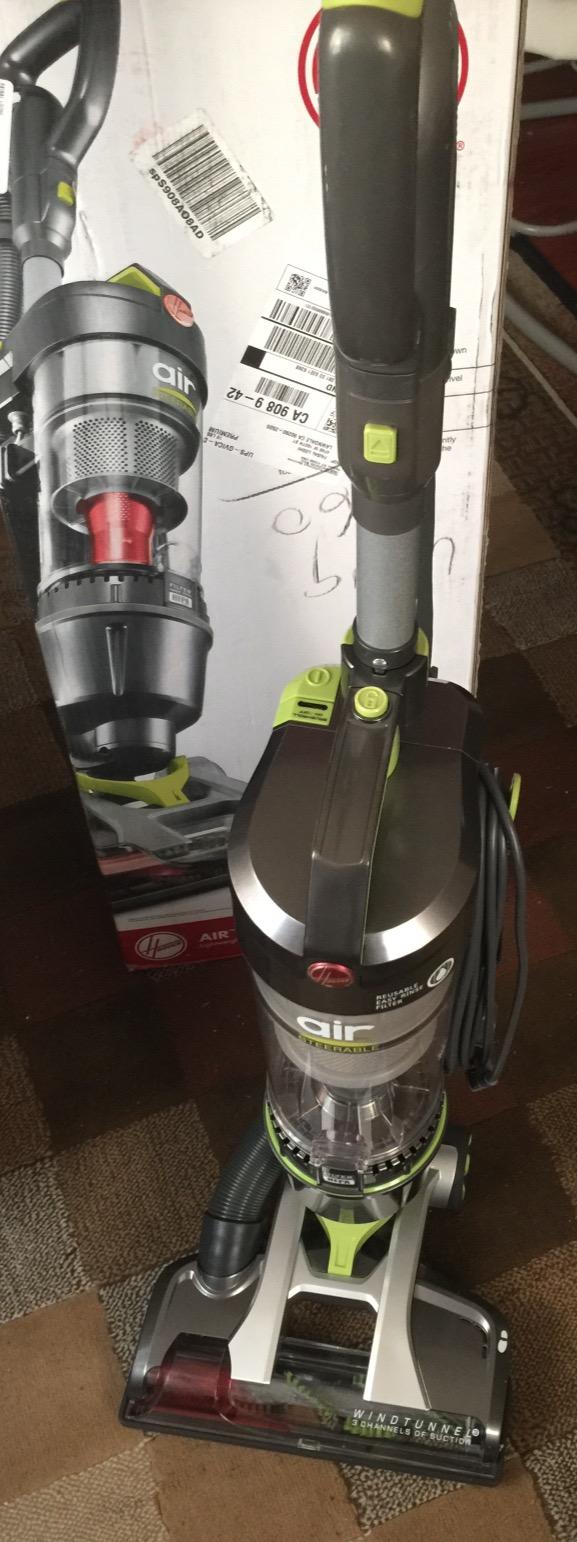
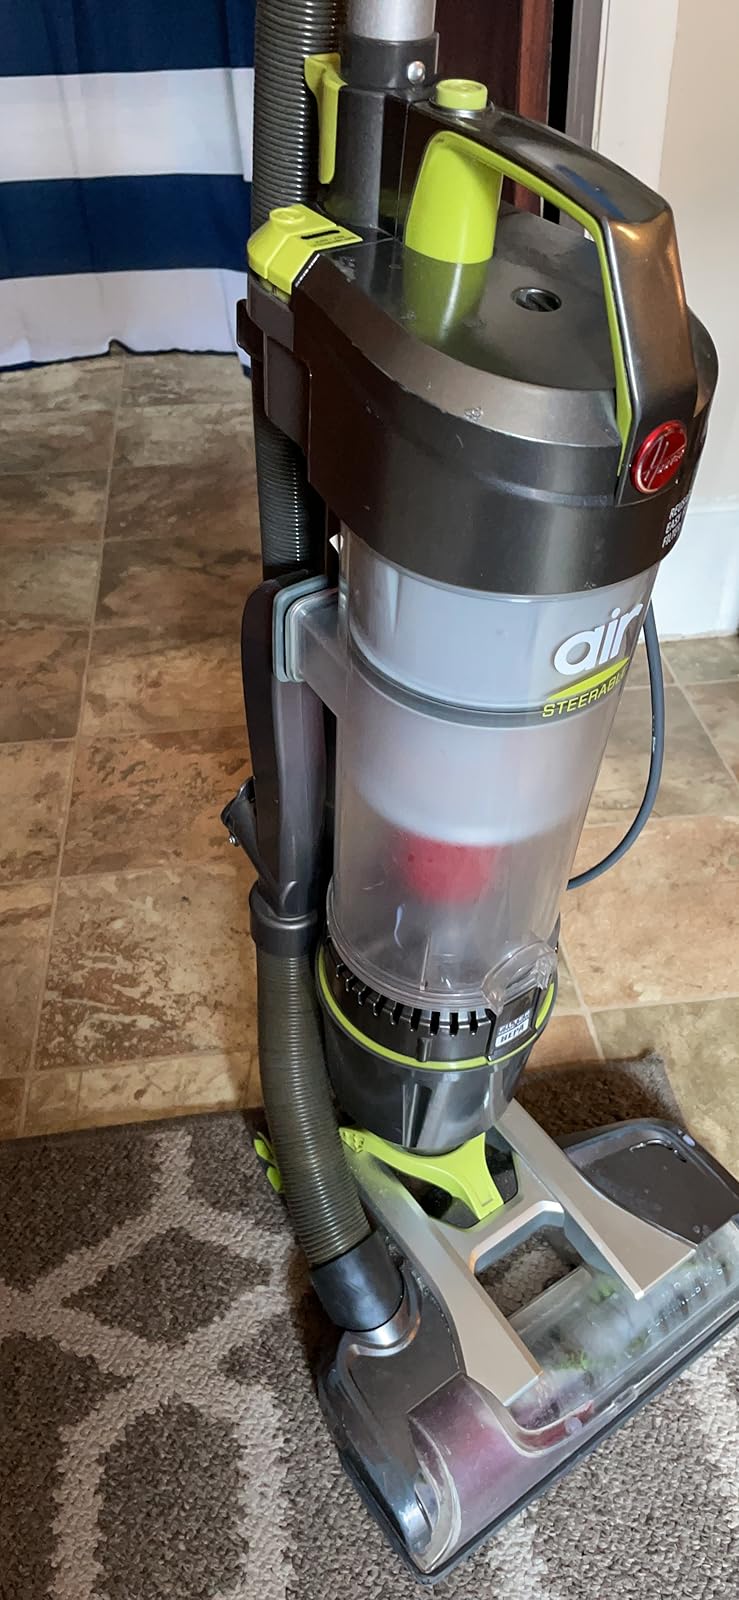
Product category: items_vacuum
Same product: yes